Hedy Lamarr

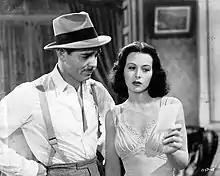
Clark Gable and Lamarr in "Comrade X" (1940)

After arriving in London in 1937, she met Louis B. Mayer, head of MGM, who was scouting for talent in Europe. She initially turned down the offer he made her (of $125 a week), but then booked herself onto the same New York–bound liner as him, and she managed to impress him enough to secure a $500-a-week contract. Mayer persuaded her to change her name to Hedy Lamarr (to distance herself from her real identity, and "the "Ecstasy" lady" reputation associated with it), choosing the surname in homage to the beautiful silent film star Barbara La Marr, on the suggestion of his wife, who admired La Marr. He brought her to Hollywood in 1938 and began promoting her as the "world's most beautiful woman".